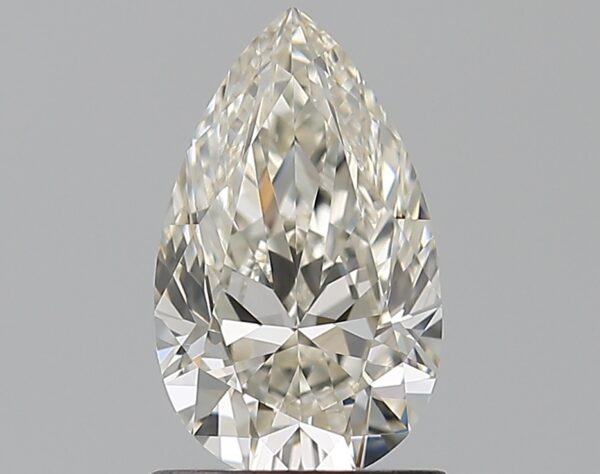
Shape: pear
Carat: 1.01
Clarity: VVS2
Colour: J
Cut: EX
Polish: EX
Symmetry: EX
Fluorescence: M
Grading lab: GIA
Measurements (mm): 8.92 x 5.36 x 3.37